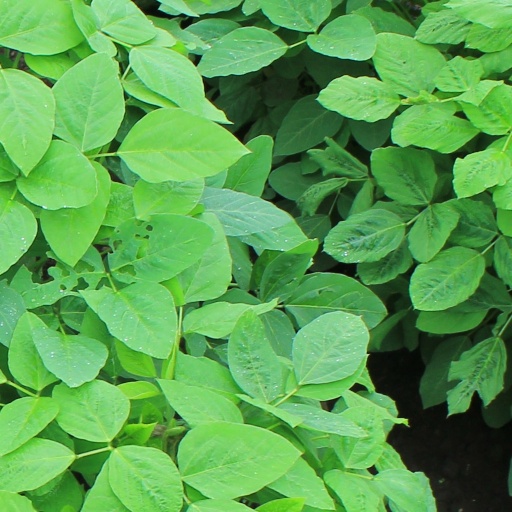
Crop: soybean